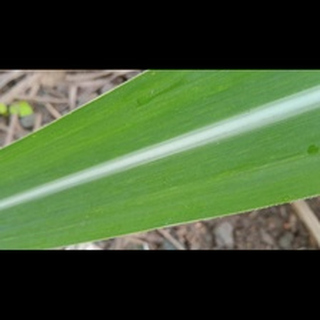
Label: healthy_sugarcane